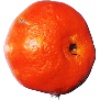
Label: Clementine 1